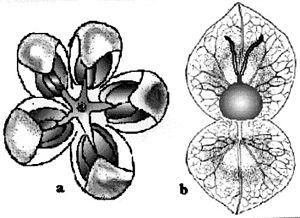
Atriplex halimus